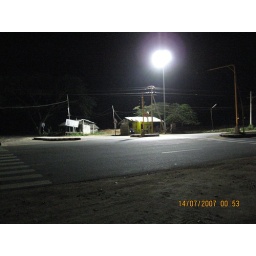
Our car broke down in the middle of nowhere on the Bangalore-Mysore highway at around midnight... HELP! HELP!!